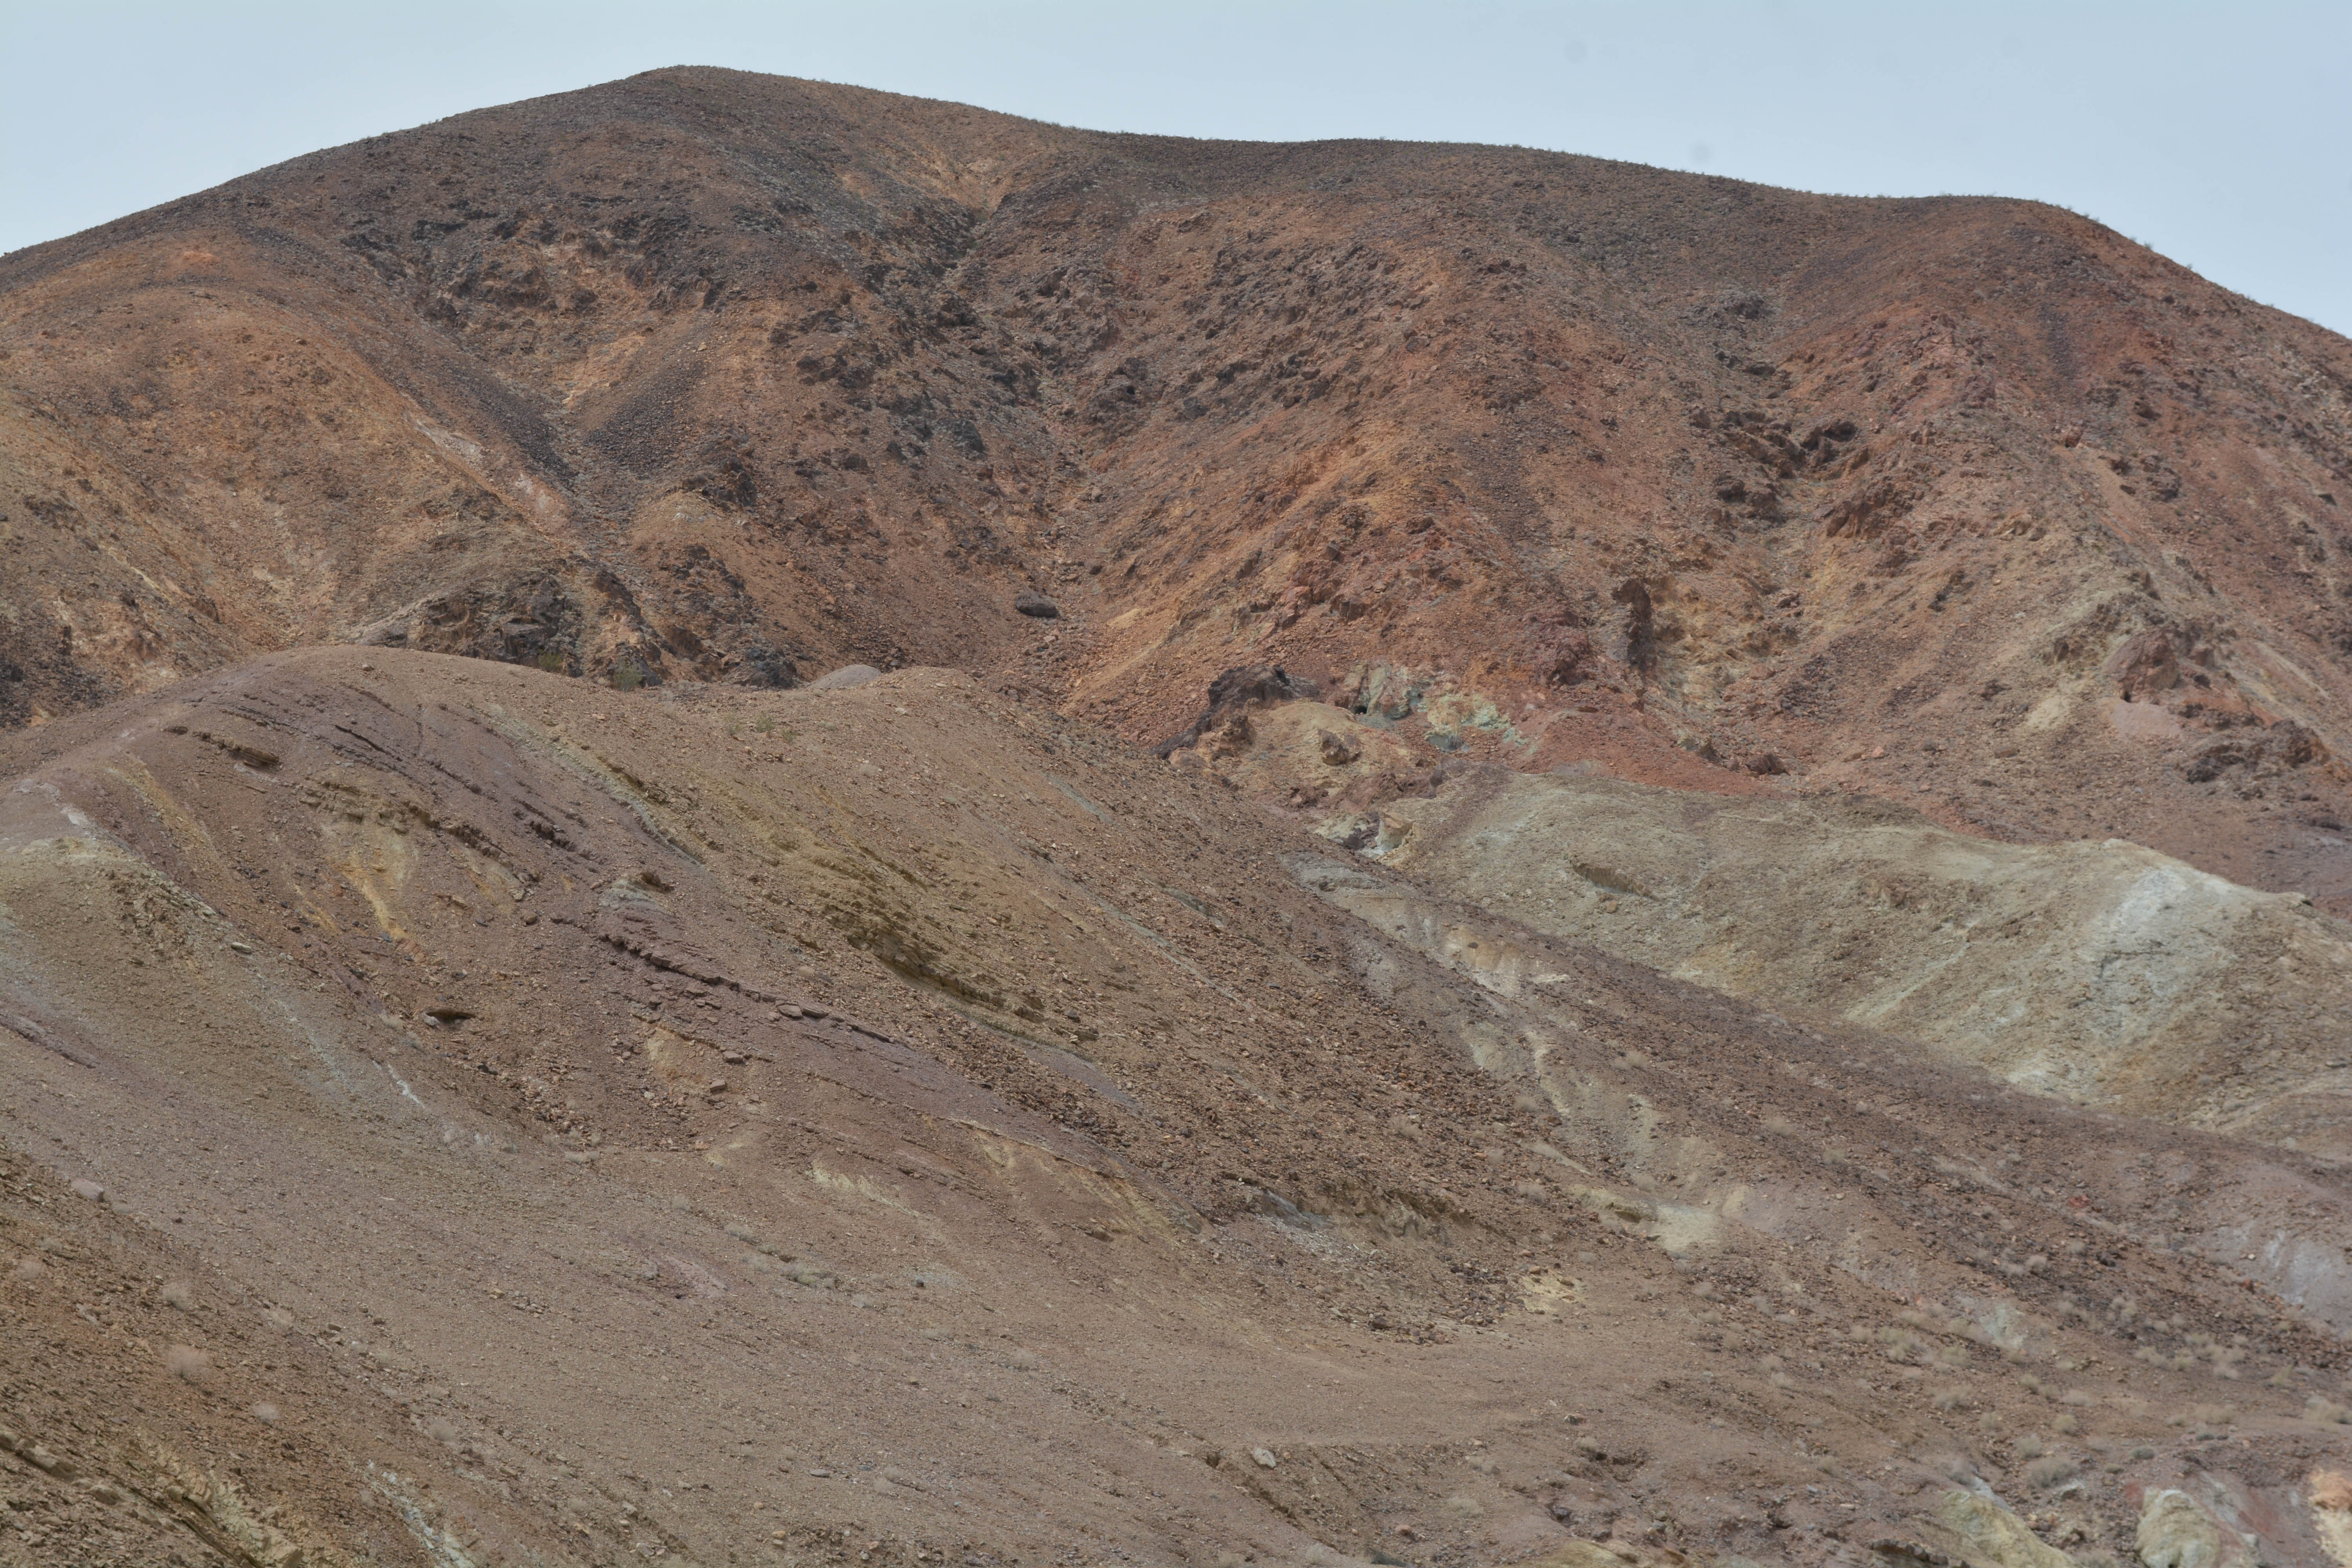
landscape, rock, mountain, hill, valley, soil, terrain, ridge, geology, badlands, plateau, fell, wadi, mound, landform, volcanic crater, ancient history, geographical feature, mountainous landforms, geological phenomenon